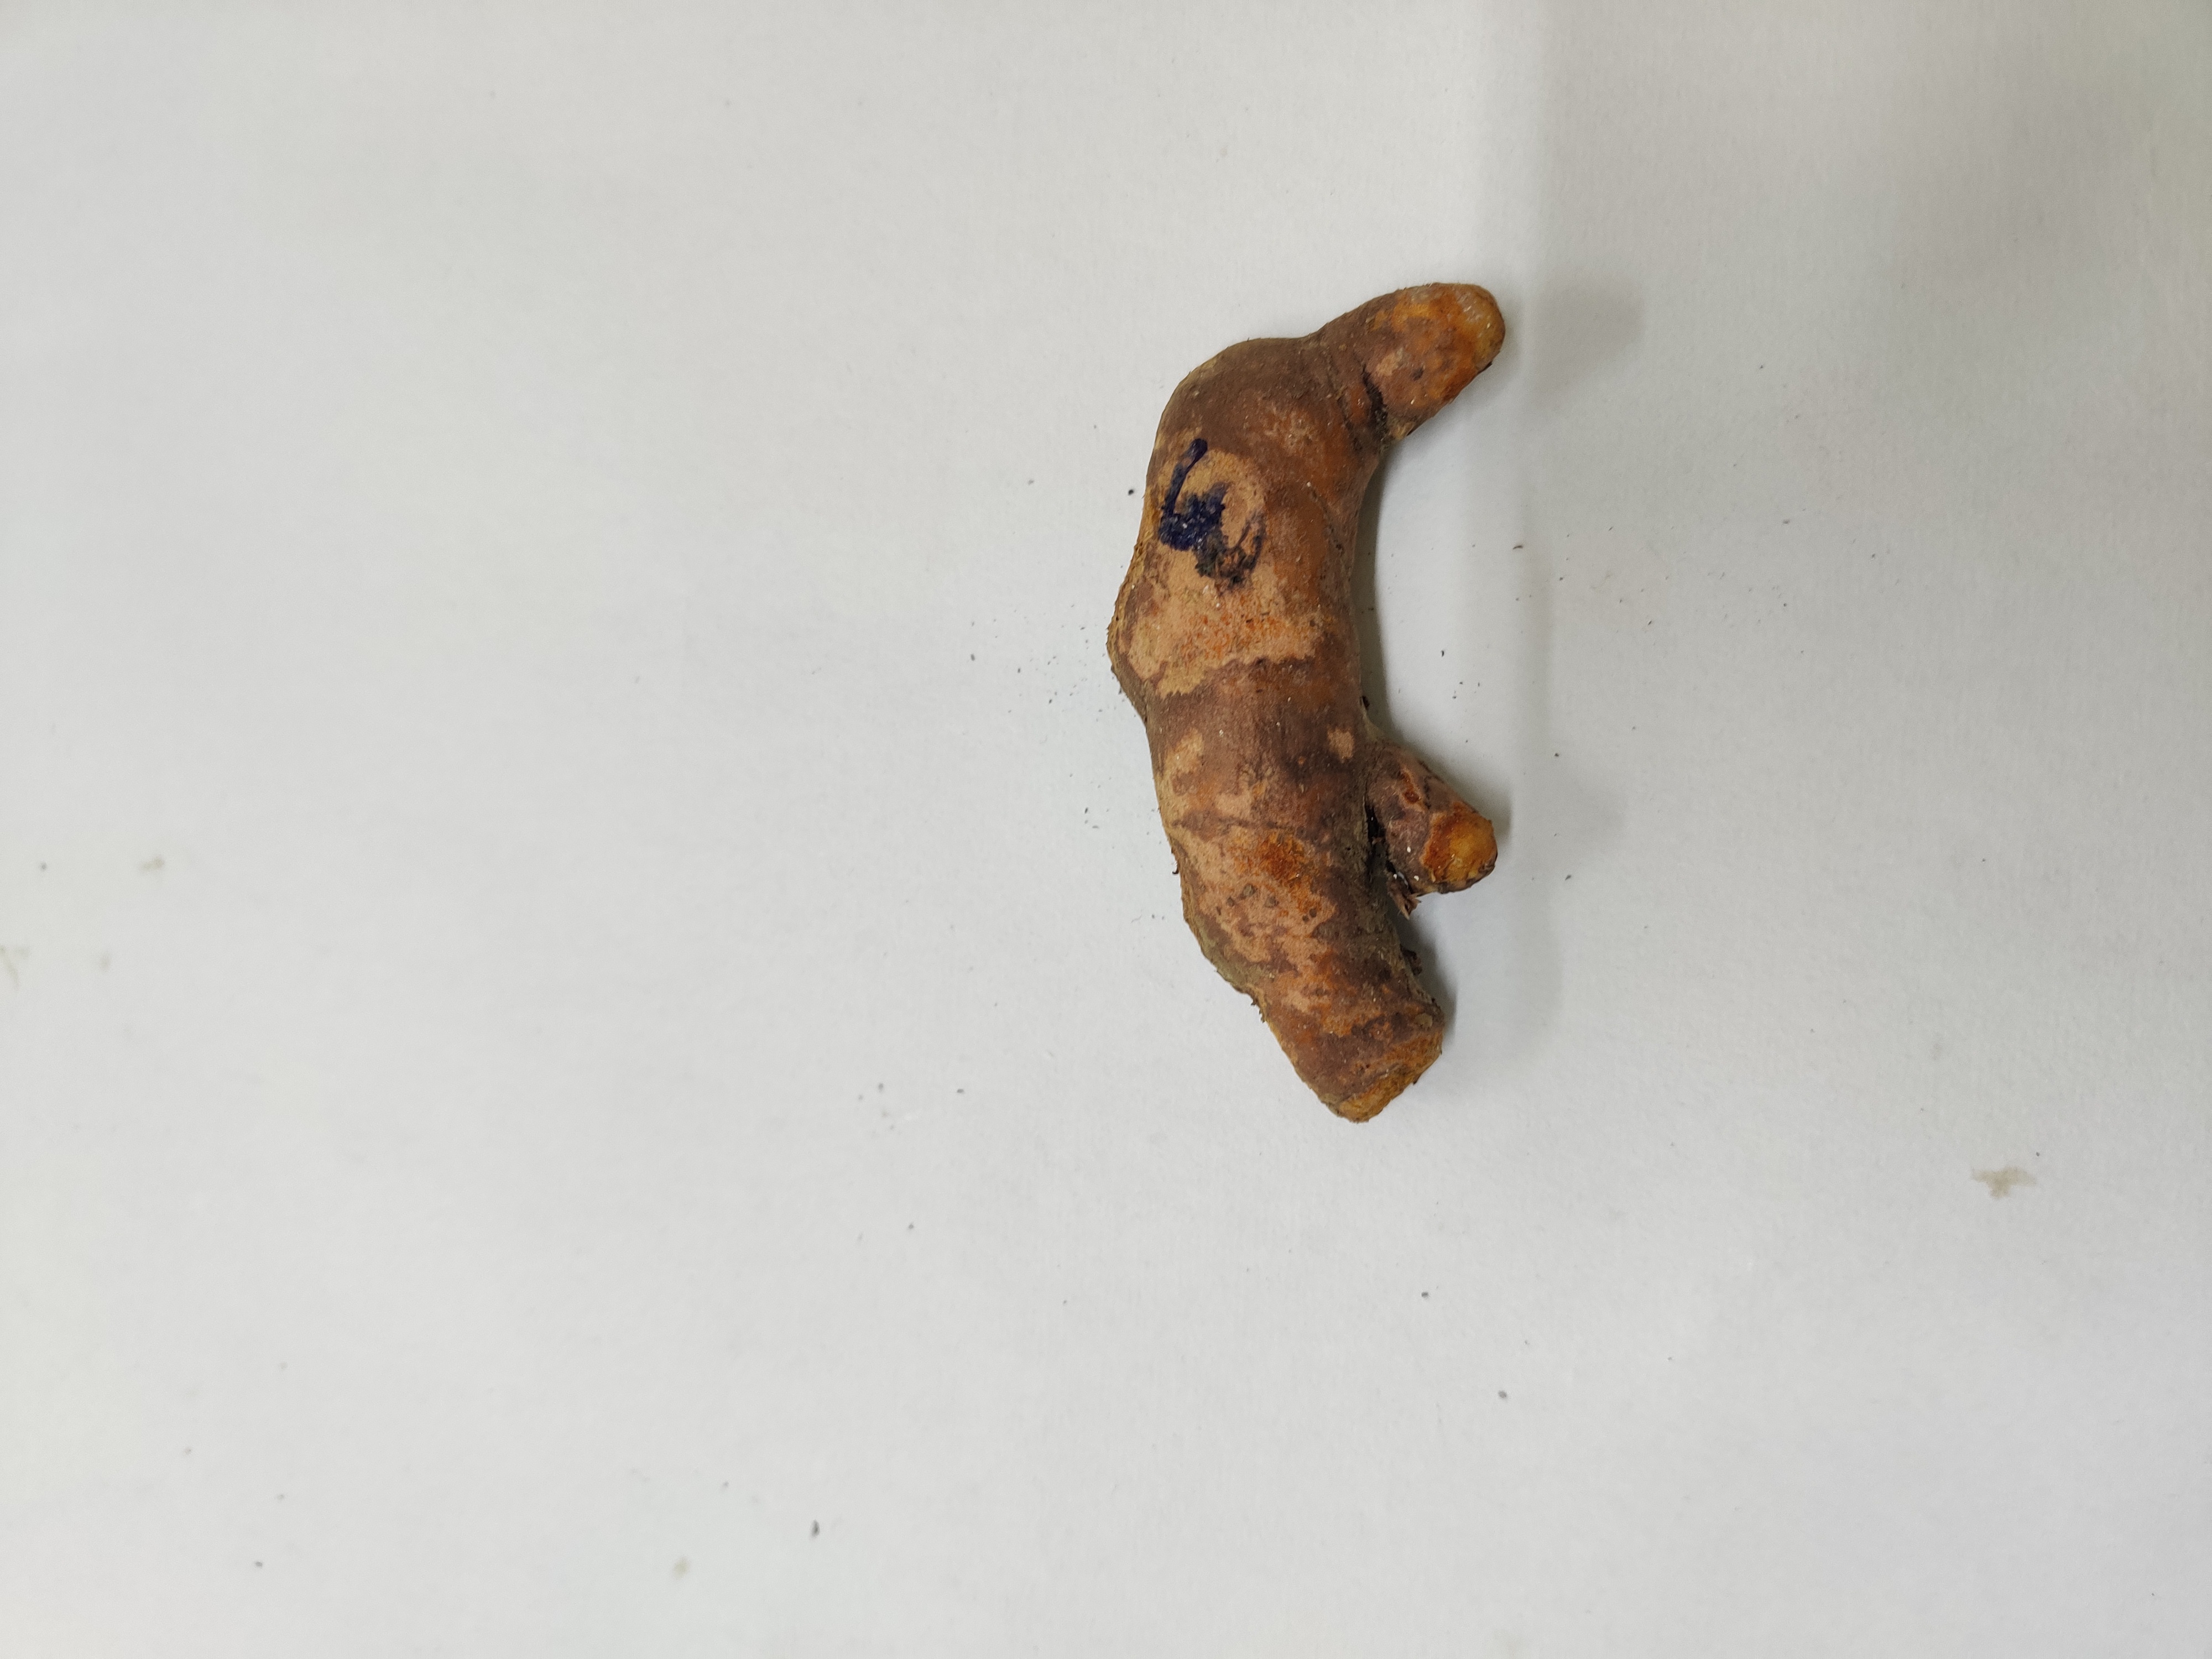
Crop: Turmeric
Condition: Damaged